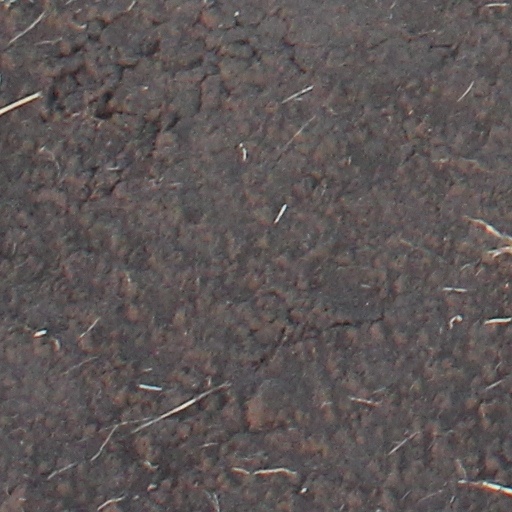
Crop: wheat